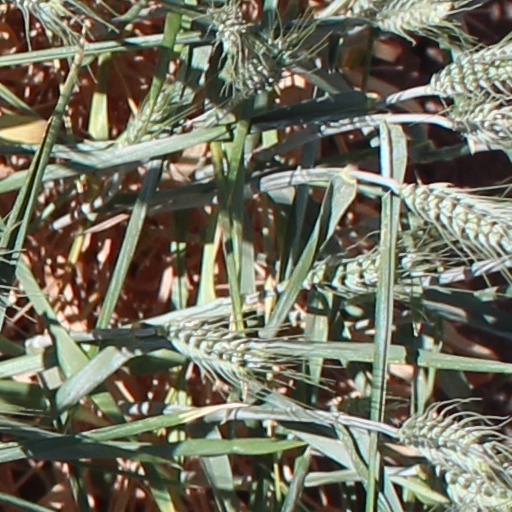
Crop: wheat